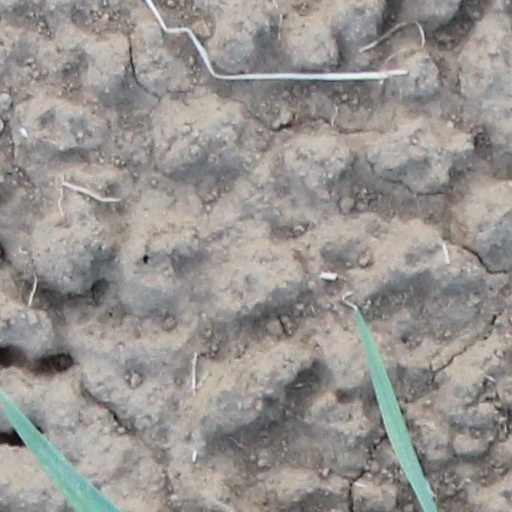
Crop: wheat